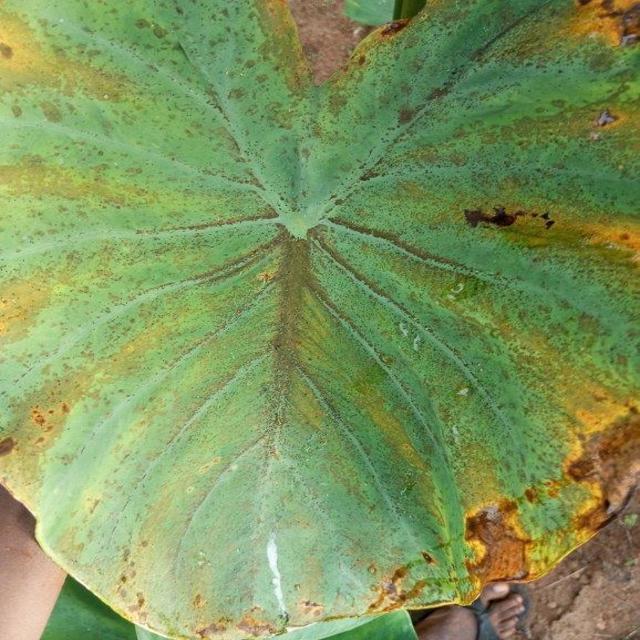
Label: Mid_Blight